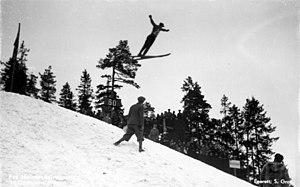
le skieur norvégien Oddbjørn Hagen à Holmenkollen
Oddbjørn Hagen, né le 3 février 1908 et décédé le 26 juillet 1982, était un spécialiste du combiné nordique et un fondeur norvégien. Il remporta trois médailles olympiques en 1936 dont l'une d'or en combiné nordique, et deux d'argent en ski de fond. Il avait auparavant été champion du monde du combiné nordique en 1934 et 1935.